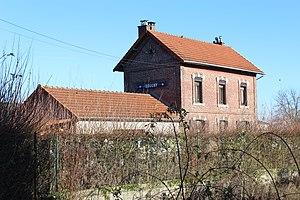
L'ancienne gare de Douchy.
La ligne de Saint-Quentin à Ham était une ligne ferroviaire secondaire longue de 28 kilomètres, à voie unique et écartement standard, permettant de relier la grande artère de Paris à Bruxelles qui passe en gare de Saint-Quentin, dans l'Aisne, avec la ligne d'Amiens à Laon qui passe en gare de Ham dans la Somme.